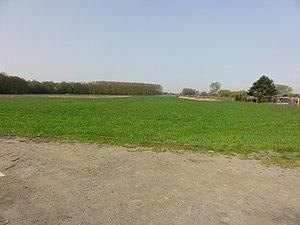
L'Avaleresse des Tertres de la Compagnie d'Hasnon était un puits sans exploitation situé à Hasnon, Nord, Nord-Pas-de-Calais, France.
La Compagnie d'Hasnon est une société de recherche de houille créée en 1837 qui exécute quelques sondages et ouvre sans succès trois fosses en 1839 et 1840 à Hasnon et Wallers, dans le bassin minier du Nord-Pas-de-Calais. Elle a également possédé 25 % de la Compagnie de Vicoigne de 1841 à 1843. En février 1843, la troisième fosse tentée est abandonnée. La Compagnie tente fin 1843 et début 1844 deux derniers sondages, mais les résultats ne sont pas probants et les activités cessent en 1845, date à laquelle la Compagnie d'Hasnon cesse d'exister. Inexploitée, la concession est par la suite reprise par la Compagnie des mines d'Anzin, qui avait déjà racheté les parts de la Compagnie de Vicoigne que possédait la Compagnie d'Hasnon en 1843, et laisse la concession en sommeil jusqu'aux alentours de 1875, date à laquelle elle tente, sans succès, d'ouvrir une fosse. Plus aucune autre exploration n'a ensuite eu lieu sur la concession d'Hasnon.